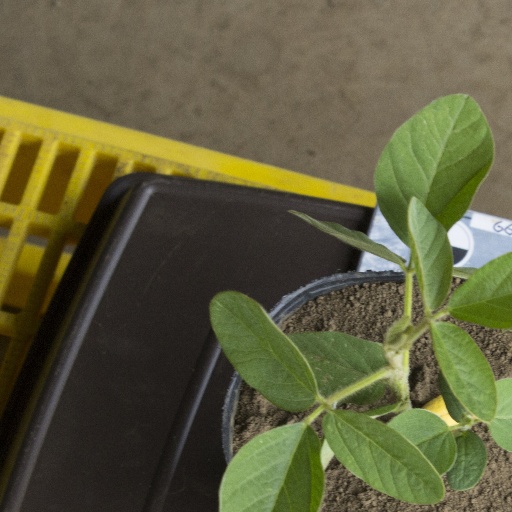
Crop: soybean